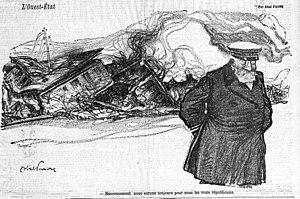
Dessin d'Abel Faivre dans Le Figaro du 17 février 1911 (p. 3) après la catastrophe de Courville .
L'accident ferroviaire de Courville a eu lieu le 14 février 1911, dans cette commune du département d'Eure-et-Loir située à dix-neuf kilomètres de Chartres sur la ligne Paris-Le Mans appartenant à l'État depuis le rachat par celui-ci de la Compagnie des chemins de fer de l'Ouest au 1ᵉʳ janvier 1909. Son lourd bilan, s'ajoutant à ceux d'une longue série d'autres accidents meurtriers survenus peu de temps avant sur le même réseau, contribua à amplifier encore la controverse sur l'exploitation publique du chemin de fer.